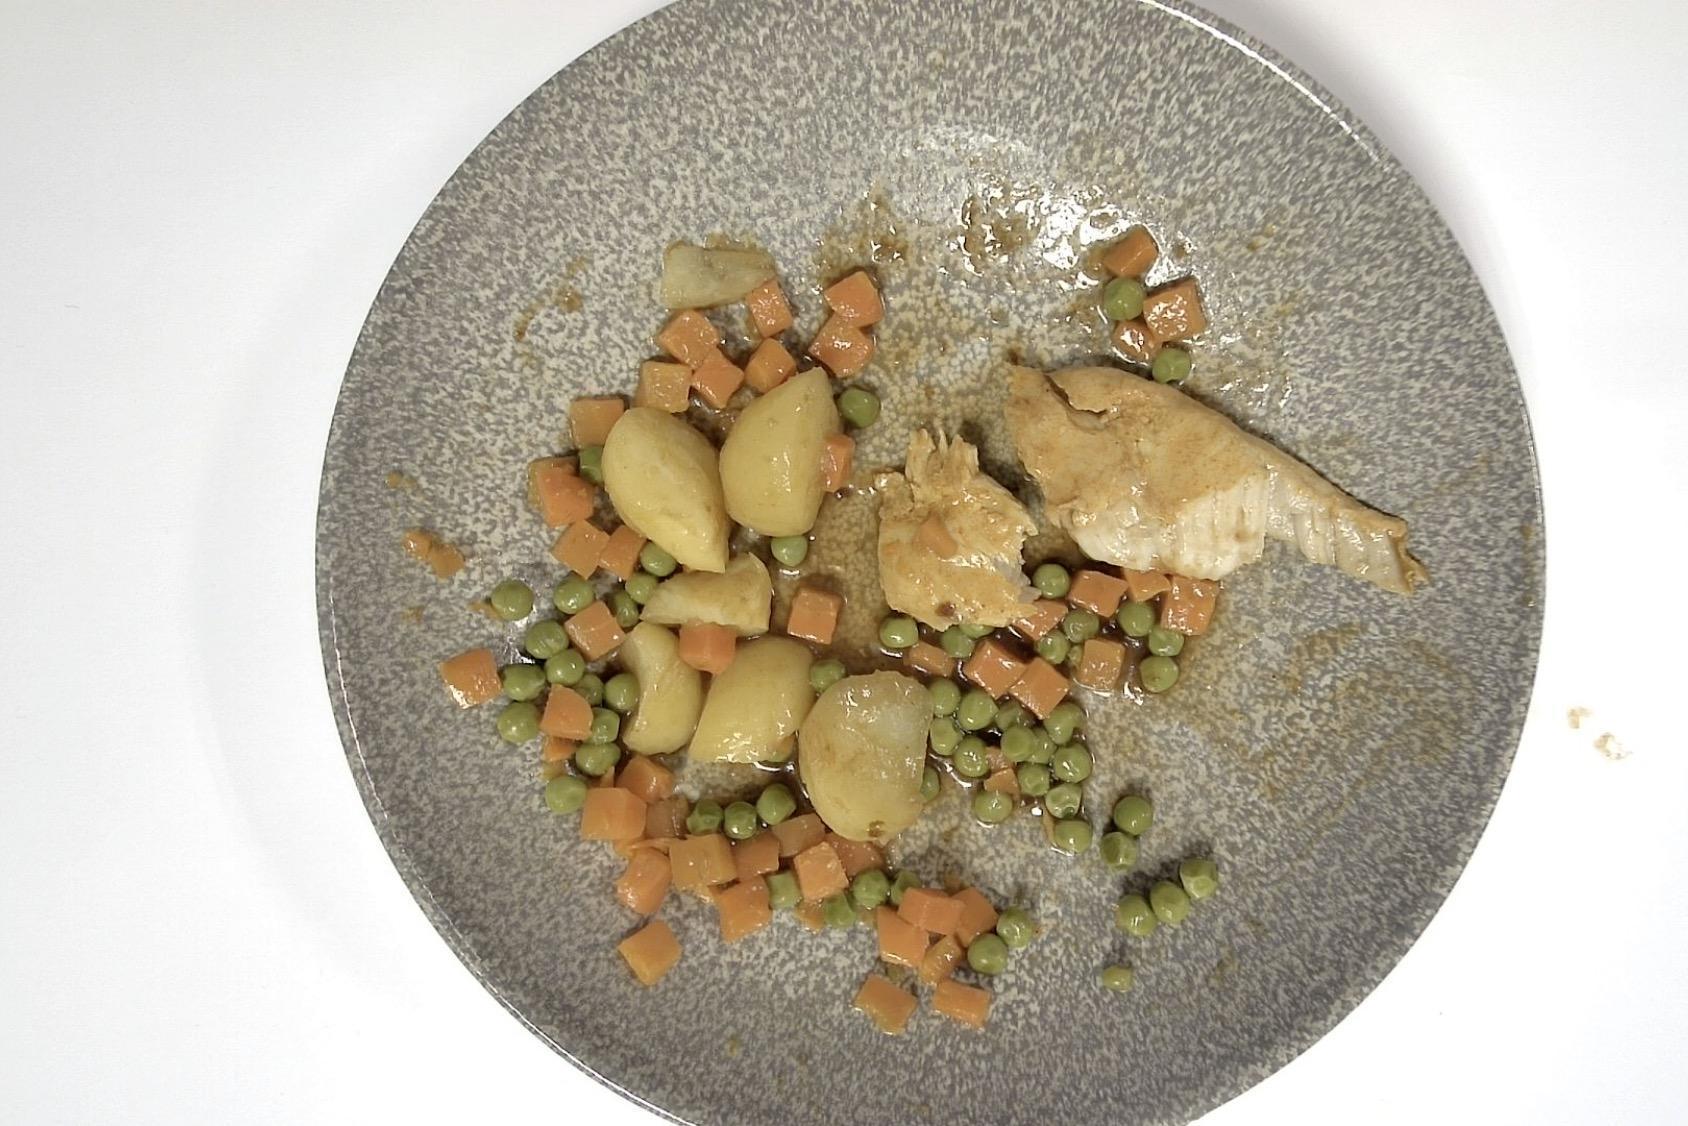
Dish: Hähnchen mit Kartoffeln , Erbsen Möhre und Braune Sauce
Portion size: Normale Portion
Ingredients: potatoes, peas, carrot, brown-sauce, chicken
Weight as served: 336 g
Energy as served: 234,940 kcal (983,980 kJ)
Fat: 4,603 g (saturated: 0,725 g)
Carbohydrates: 25,385 g (sugar: 8,252 g)
Protein: 20,962 g
Salt: 3,824 g
Weight after return: 166 g
Energy after return: 116,072 kcal